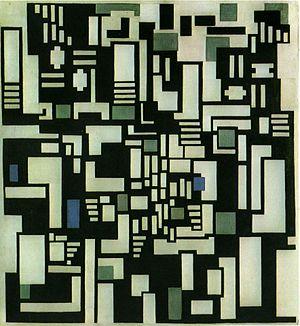
Voici une liste de peintres qui sont nés et/ou étaient principalement actifs aux Pays-Bas. Pour les artistes nés et actifs dans le Sud des Pays-Bas méridionaux, consultez la Liste des peintres Flamands. Les artistes sont triés par siècle puis par nom de famille. En général, les artistes inclus sont mentionnés sur le site web l'ArtCyclopedia, dans le Grove Dictionary of Art, dont les tableaux se vendent régulièrement à plus de 20 000 $ aux enchères. Les peintres actifs sont donc sous-représentés, alors que plus de la moitié des artistes sont des peintres baroques du XVIIᵉ siècle, ce qui correspond à peu près à l'âge d'or hollandais. Les noms d'artistes plus âgés ont souvent différentes orthographes; l'orthographe préférée est utilisée telle qu'elle figure dans la base de données du Rijksbureau voor Kunsthistorische Documentatie, mais plusieurs peintres sont répertoriés deux fois lorsque leurs noms alternatifs communs sont alphabétiquement éloignés.